Lee Meriwether

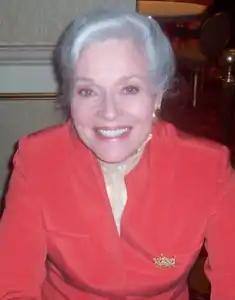
Meriwether in 2008

Lee Ann Meriwether (born May 27, 1935) is an American actress and the winner of the 1955 Miss America pageant. She has appeared in many films and television shows, notably as Betty Jones, the title character's secretary and daughter-in-law in the 1970s crime drama "Barnaby Jones" starring Buddy Ebsen. The role earned her two Golden Globe Award nominations in 1975 and 1976, and an Emmy Award nomination in 1977. She is also known for her portrayal of Catwoman, replacing Julie Newmar in the theatrical film "Batman" (1966), and for a co-starring role on the science-fiction series "The Time Tunnel". Meriwether had a recurring role as Ruth Martin on the daytime soap opera "All My Children" until the end of the series in September 2011.